Sky position (RA, Dec in degrees): 159.884, 5.169
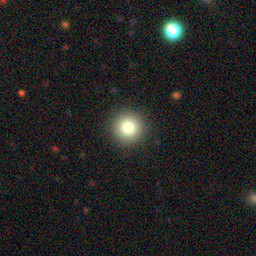
Galaxy morphology: Round Smooth Galaxies